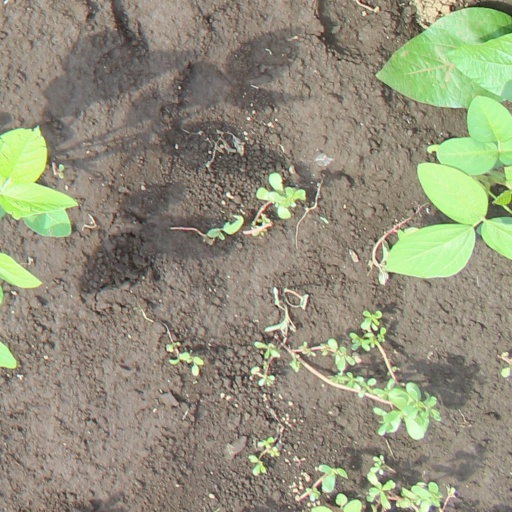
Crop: soybean